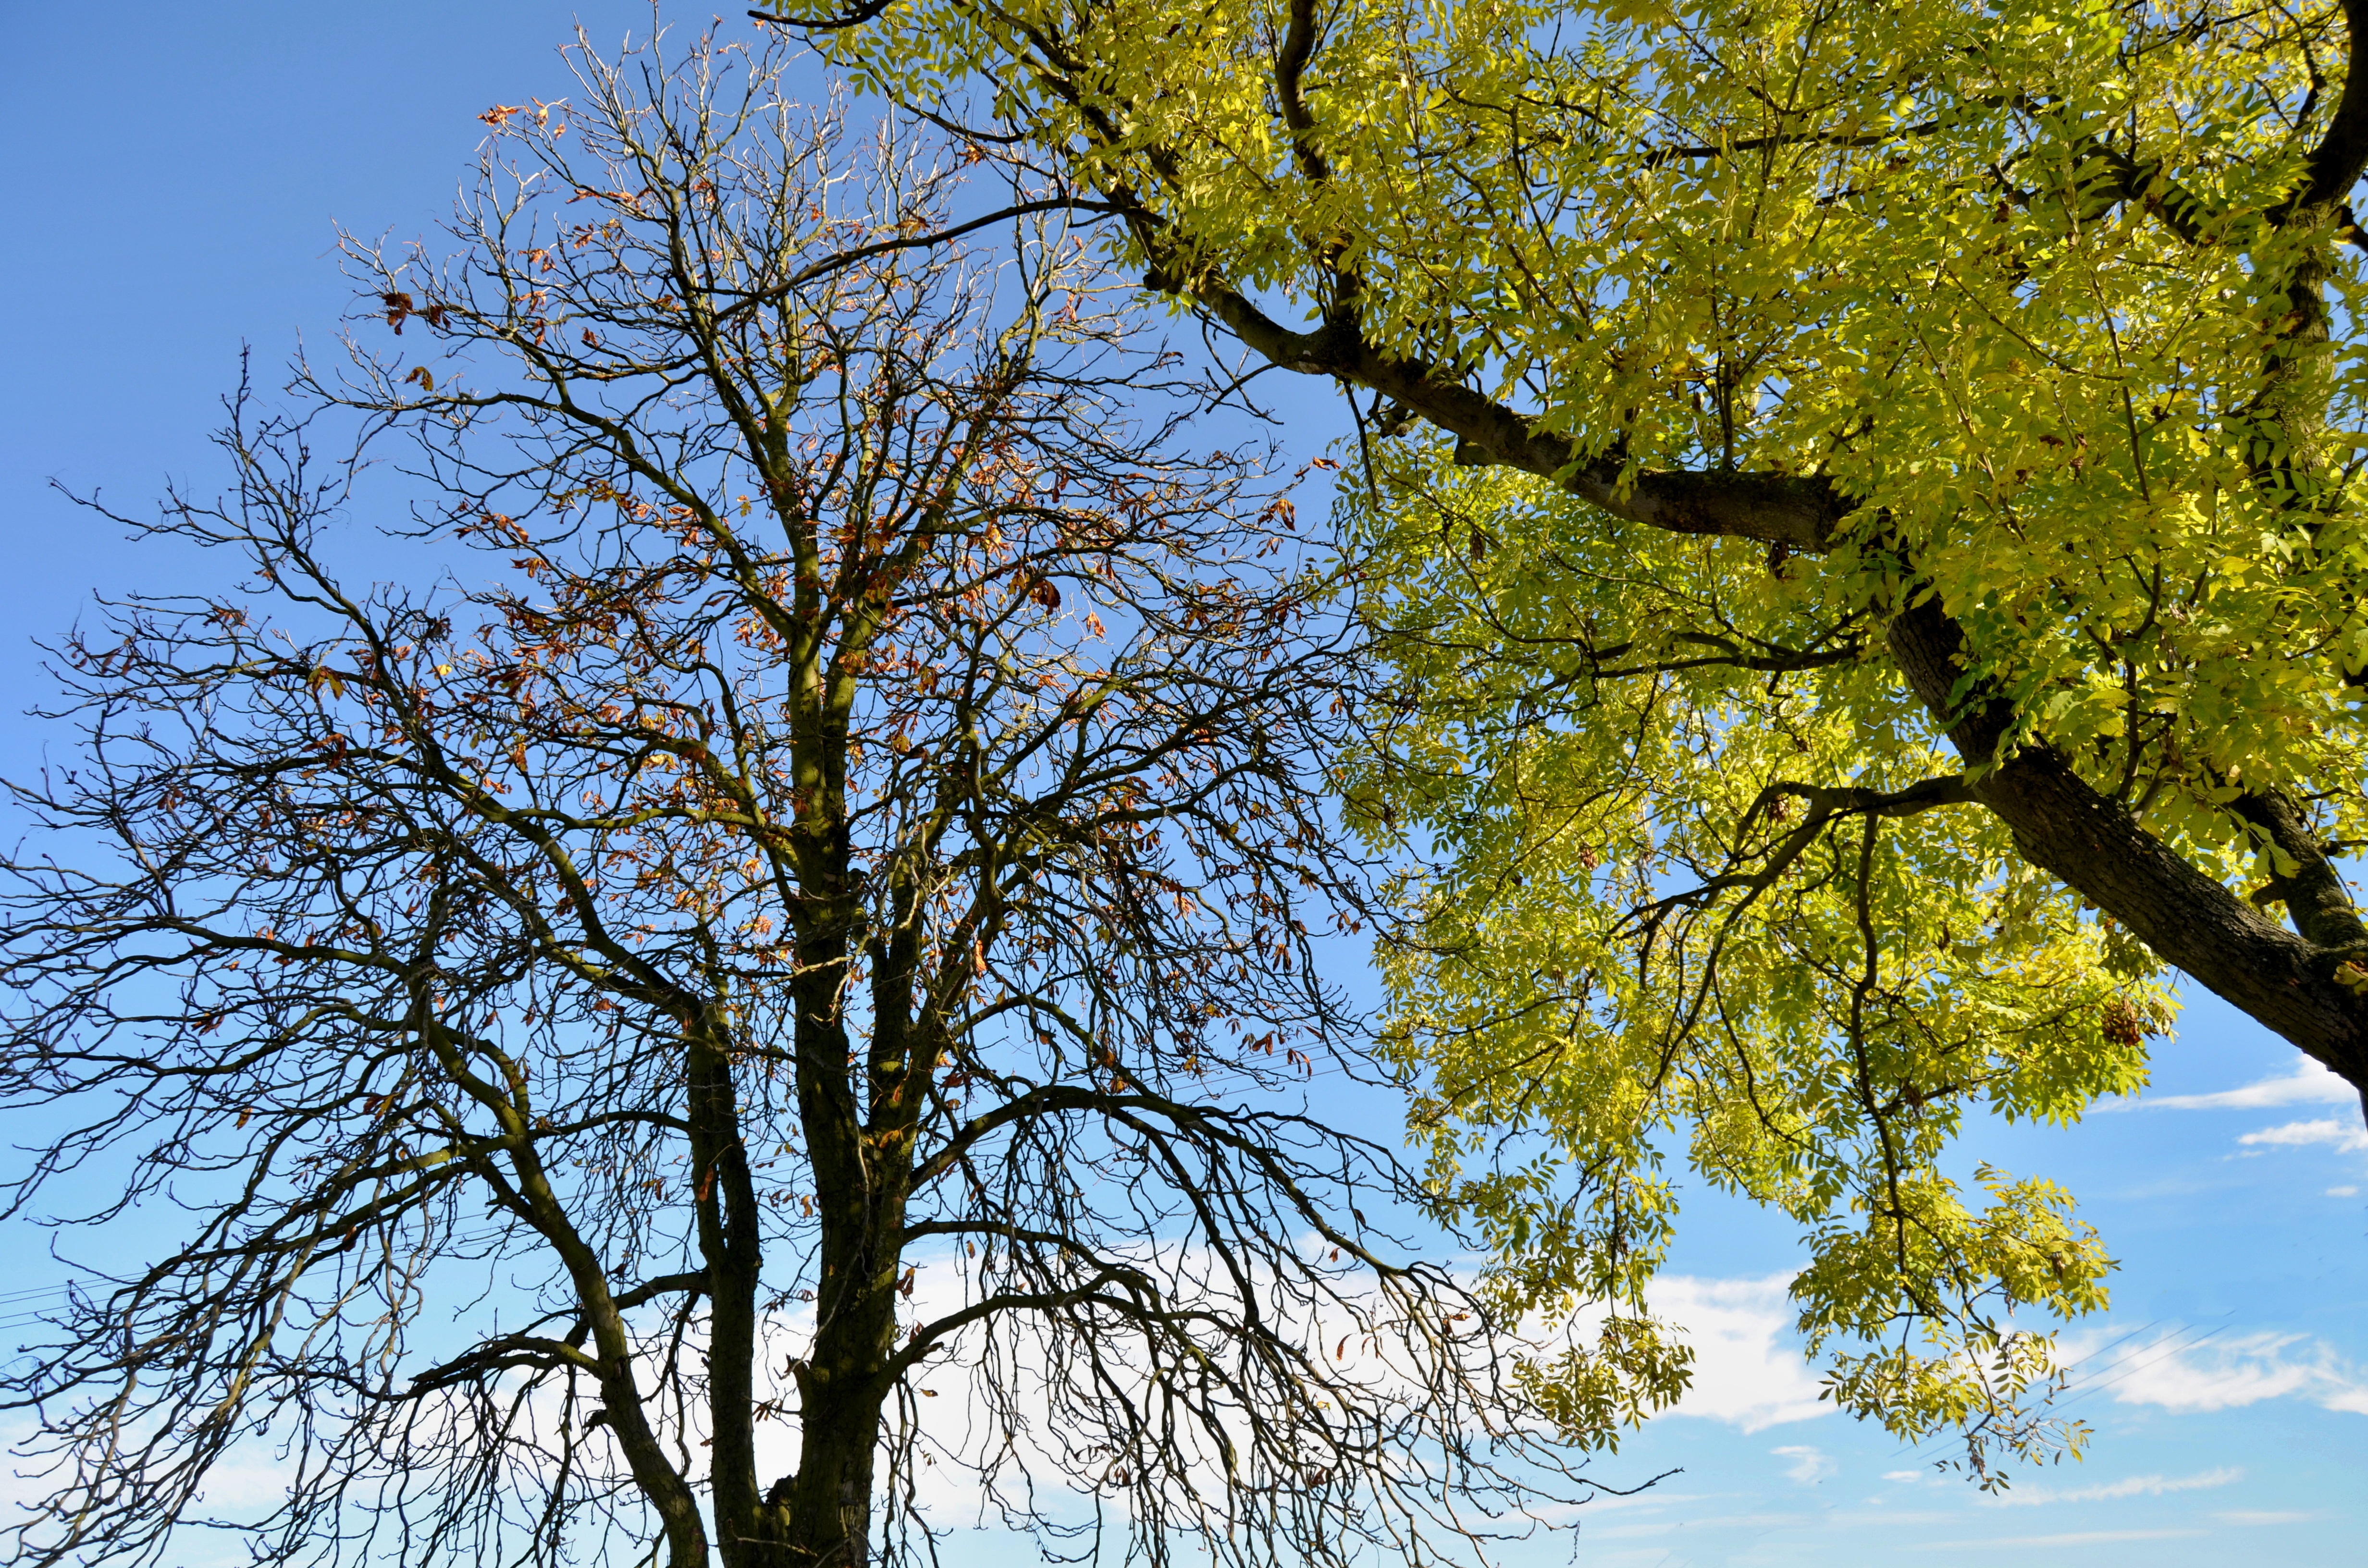
tree, nature, branch, plant, sky, sunlight, leaf, flower, birch, autumn, bare, season, trees, deciduous tree, deciduous, woodland, the crown of the tree, flowering plant, maidenhair tree, woody plant, land plant